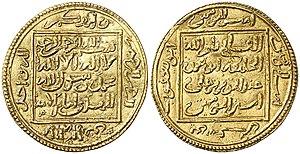
Doublon en Or Almohades du XII siècle (frappé au Maroc par le Calife Abu Yacub Yusuf)
Le doublon est l'appellation donnée à une monnaie d'or espagnole entre la fin du XVᵉ siècle et le milieu du XIXᵉ siècle. Cette monnaie, qui n'était pas une unité de compte, eut un certain impact sur les plans économiques et symboliques.